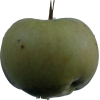
Label: Apple 12